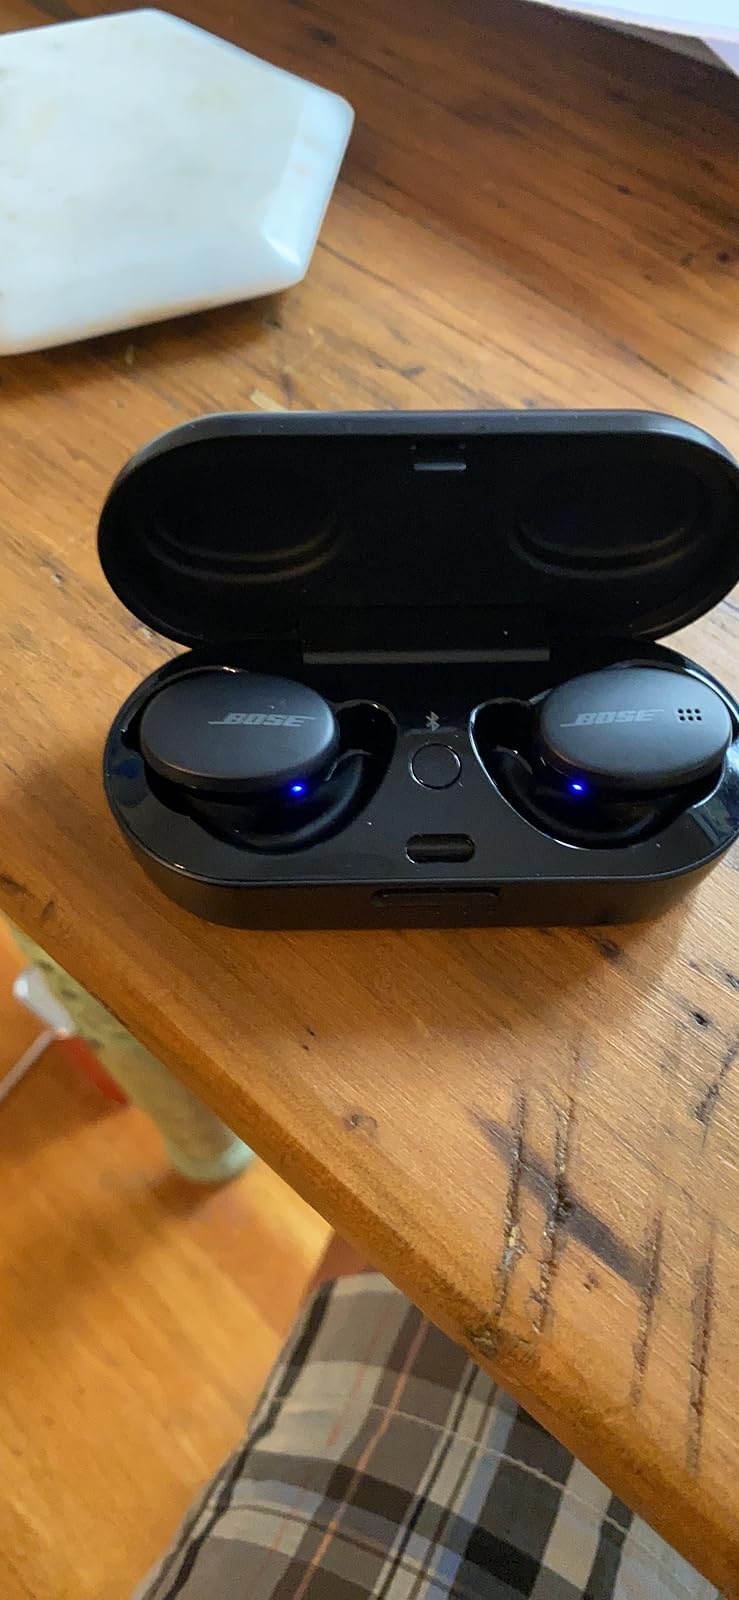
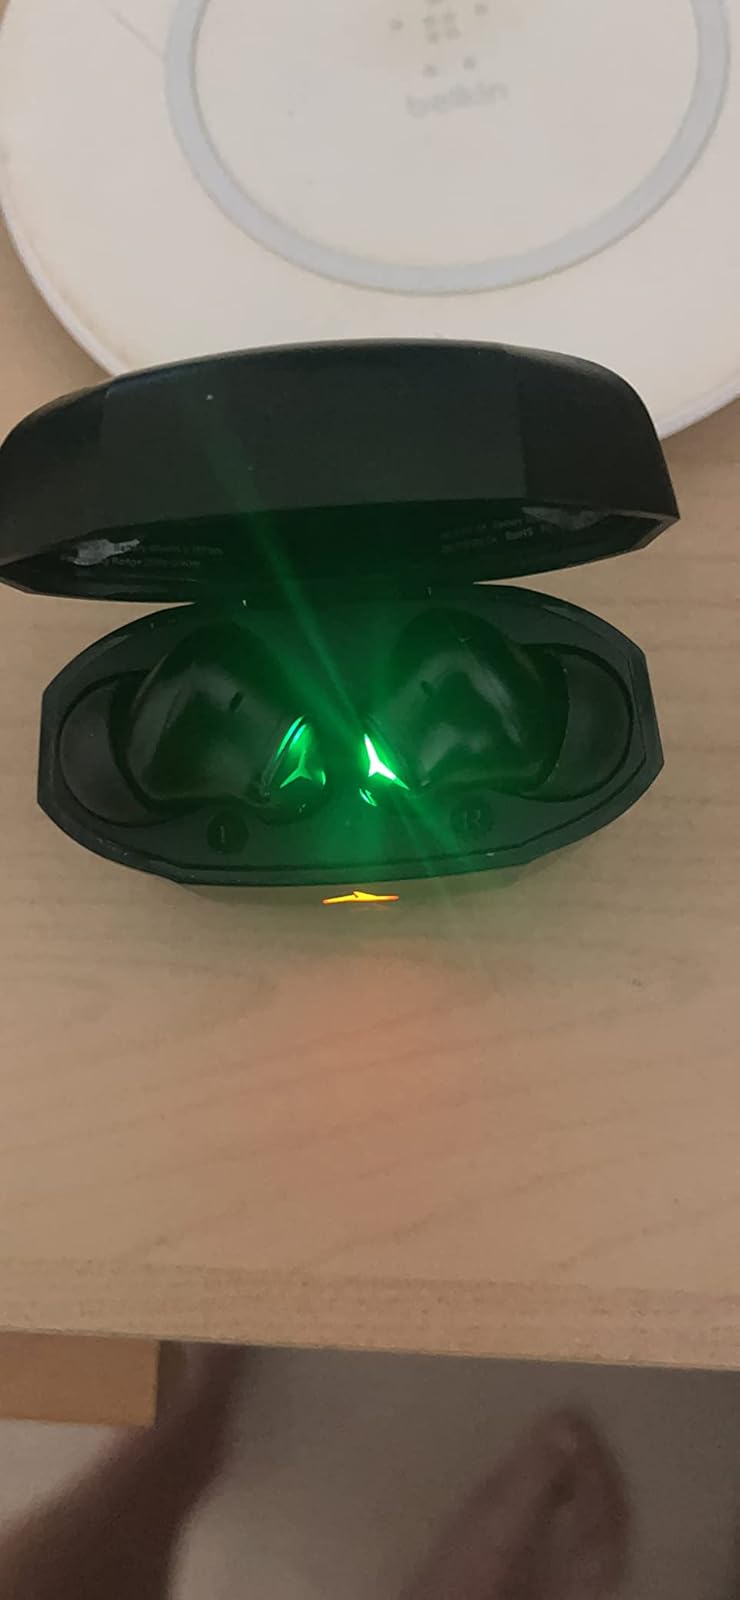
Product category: earbuds
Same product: no